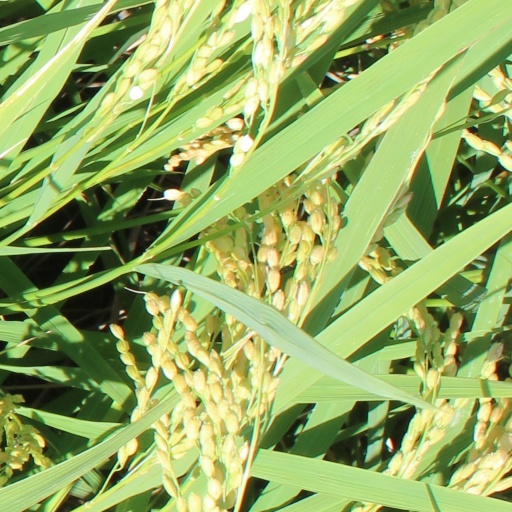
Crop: rice